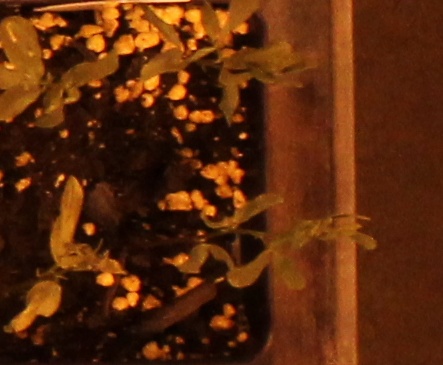
Label: Lentil